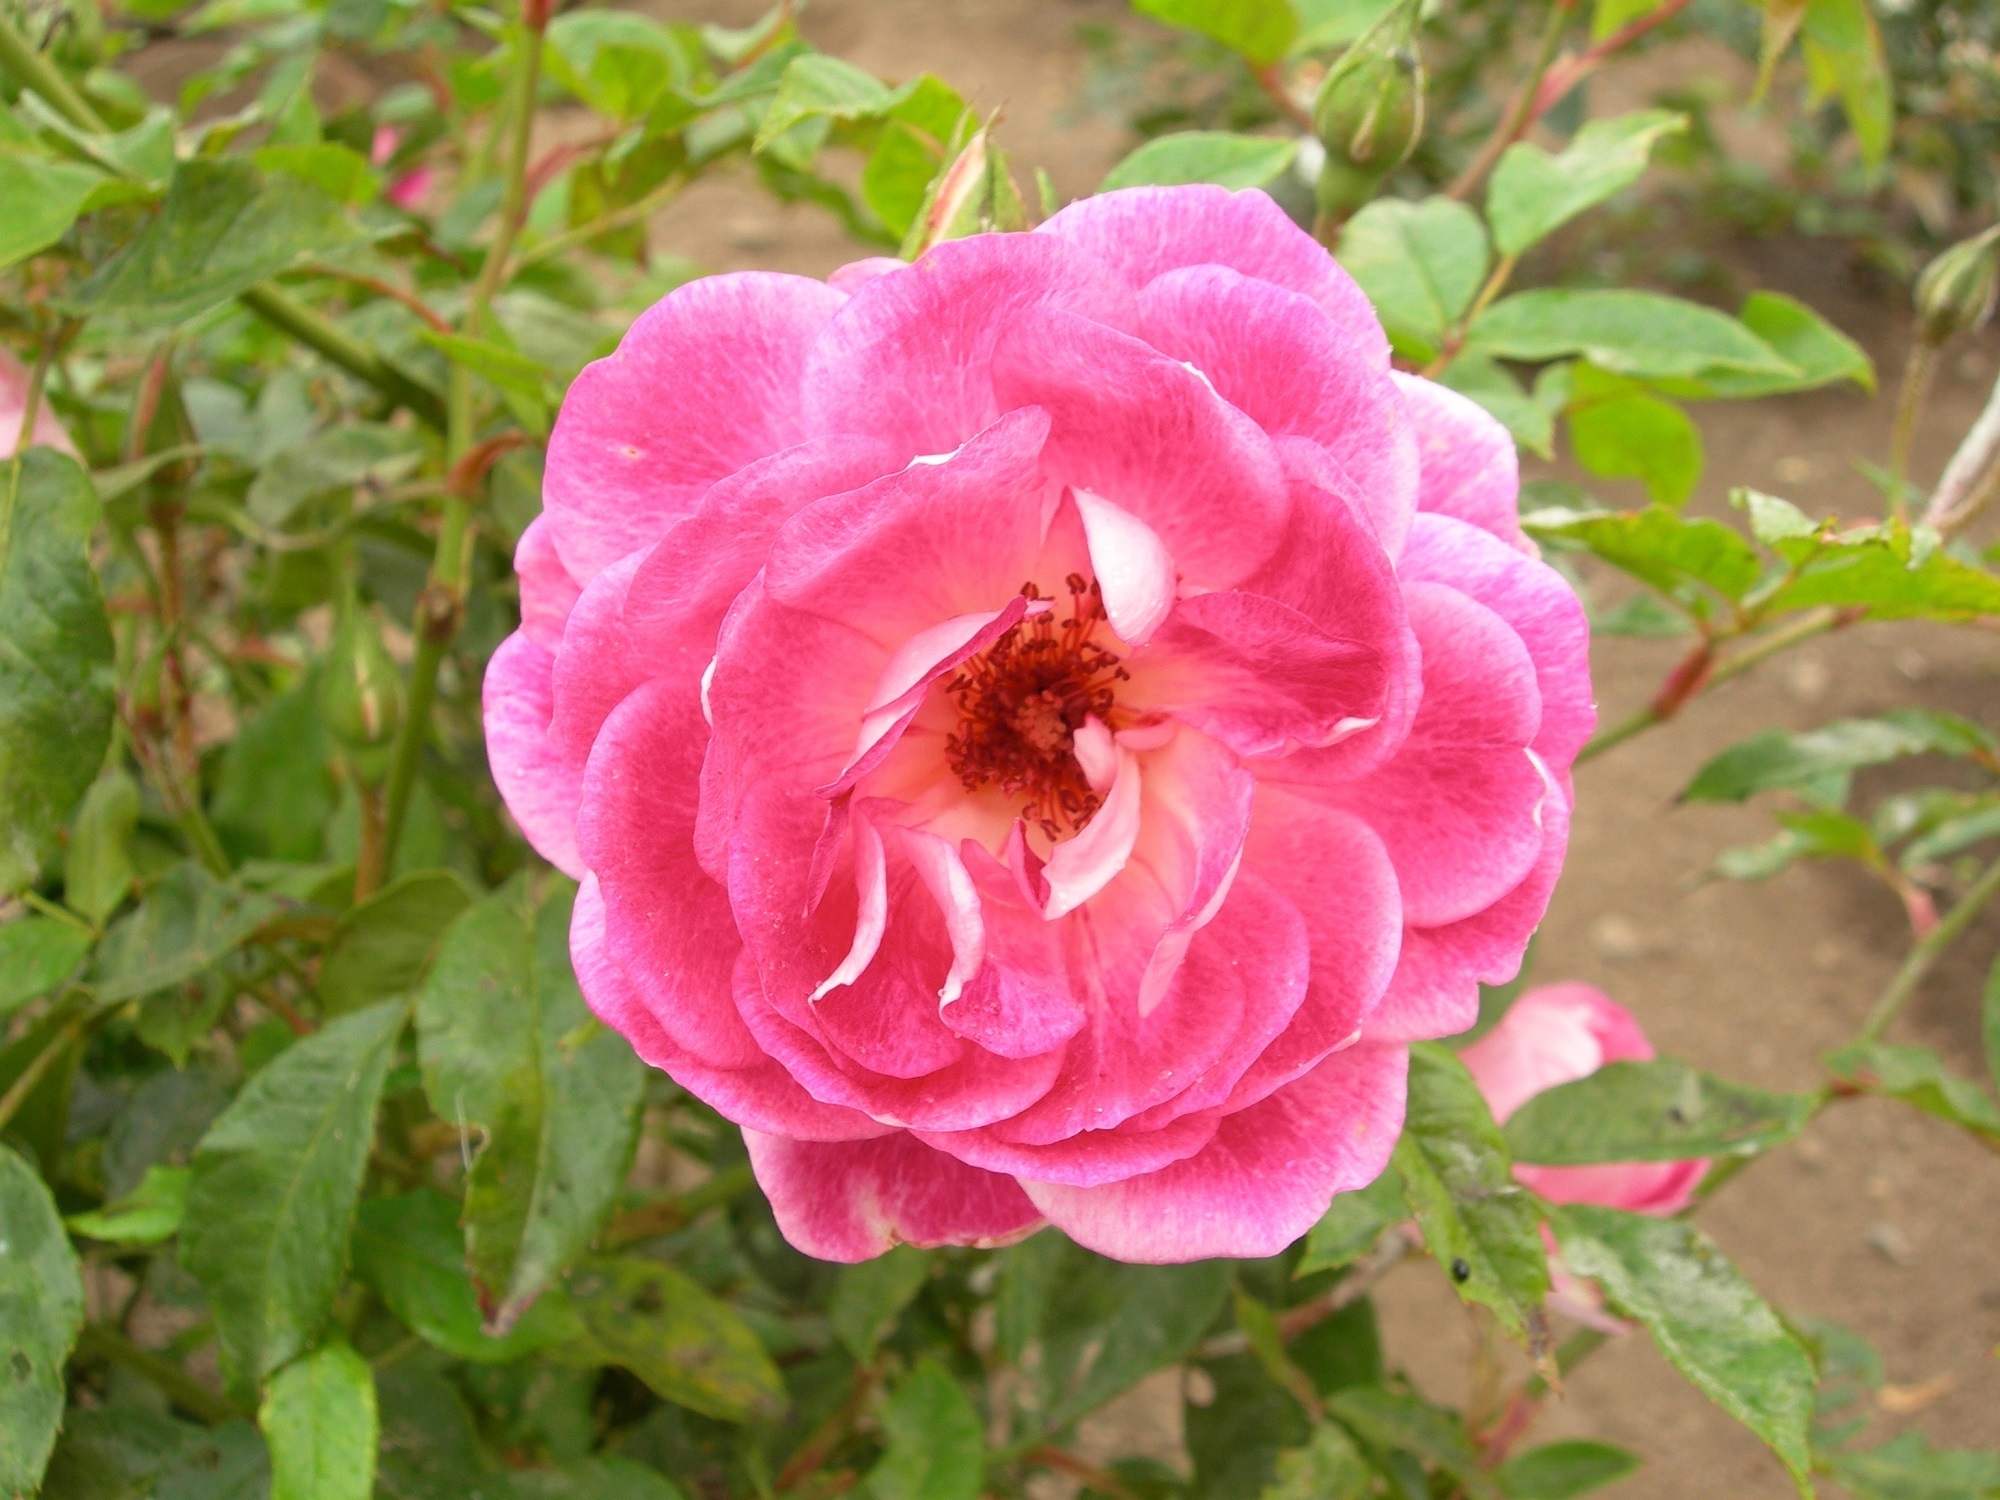
nature, blossom, plant, flower, petal, bloom, floral, rose, macro, botany, garden, pink, flora, iceberg, close up, outdoors, petals, shrub, growing, floribunda, flowering plant, garden roses, rose family, rosa rugosa, china rose, land plant, rosa centifolia, rose order, rosa rubiginosa, rosa gallica, rosa wichuraiana